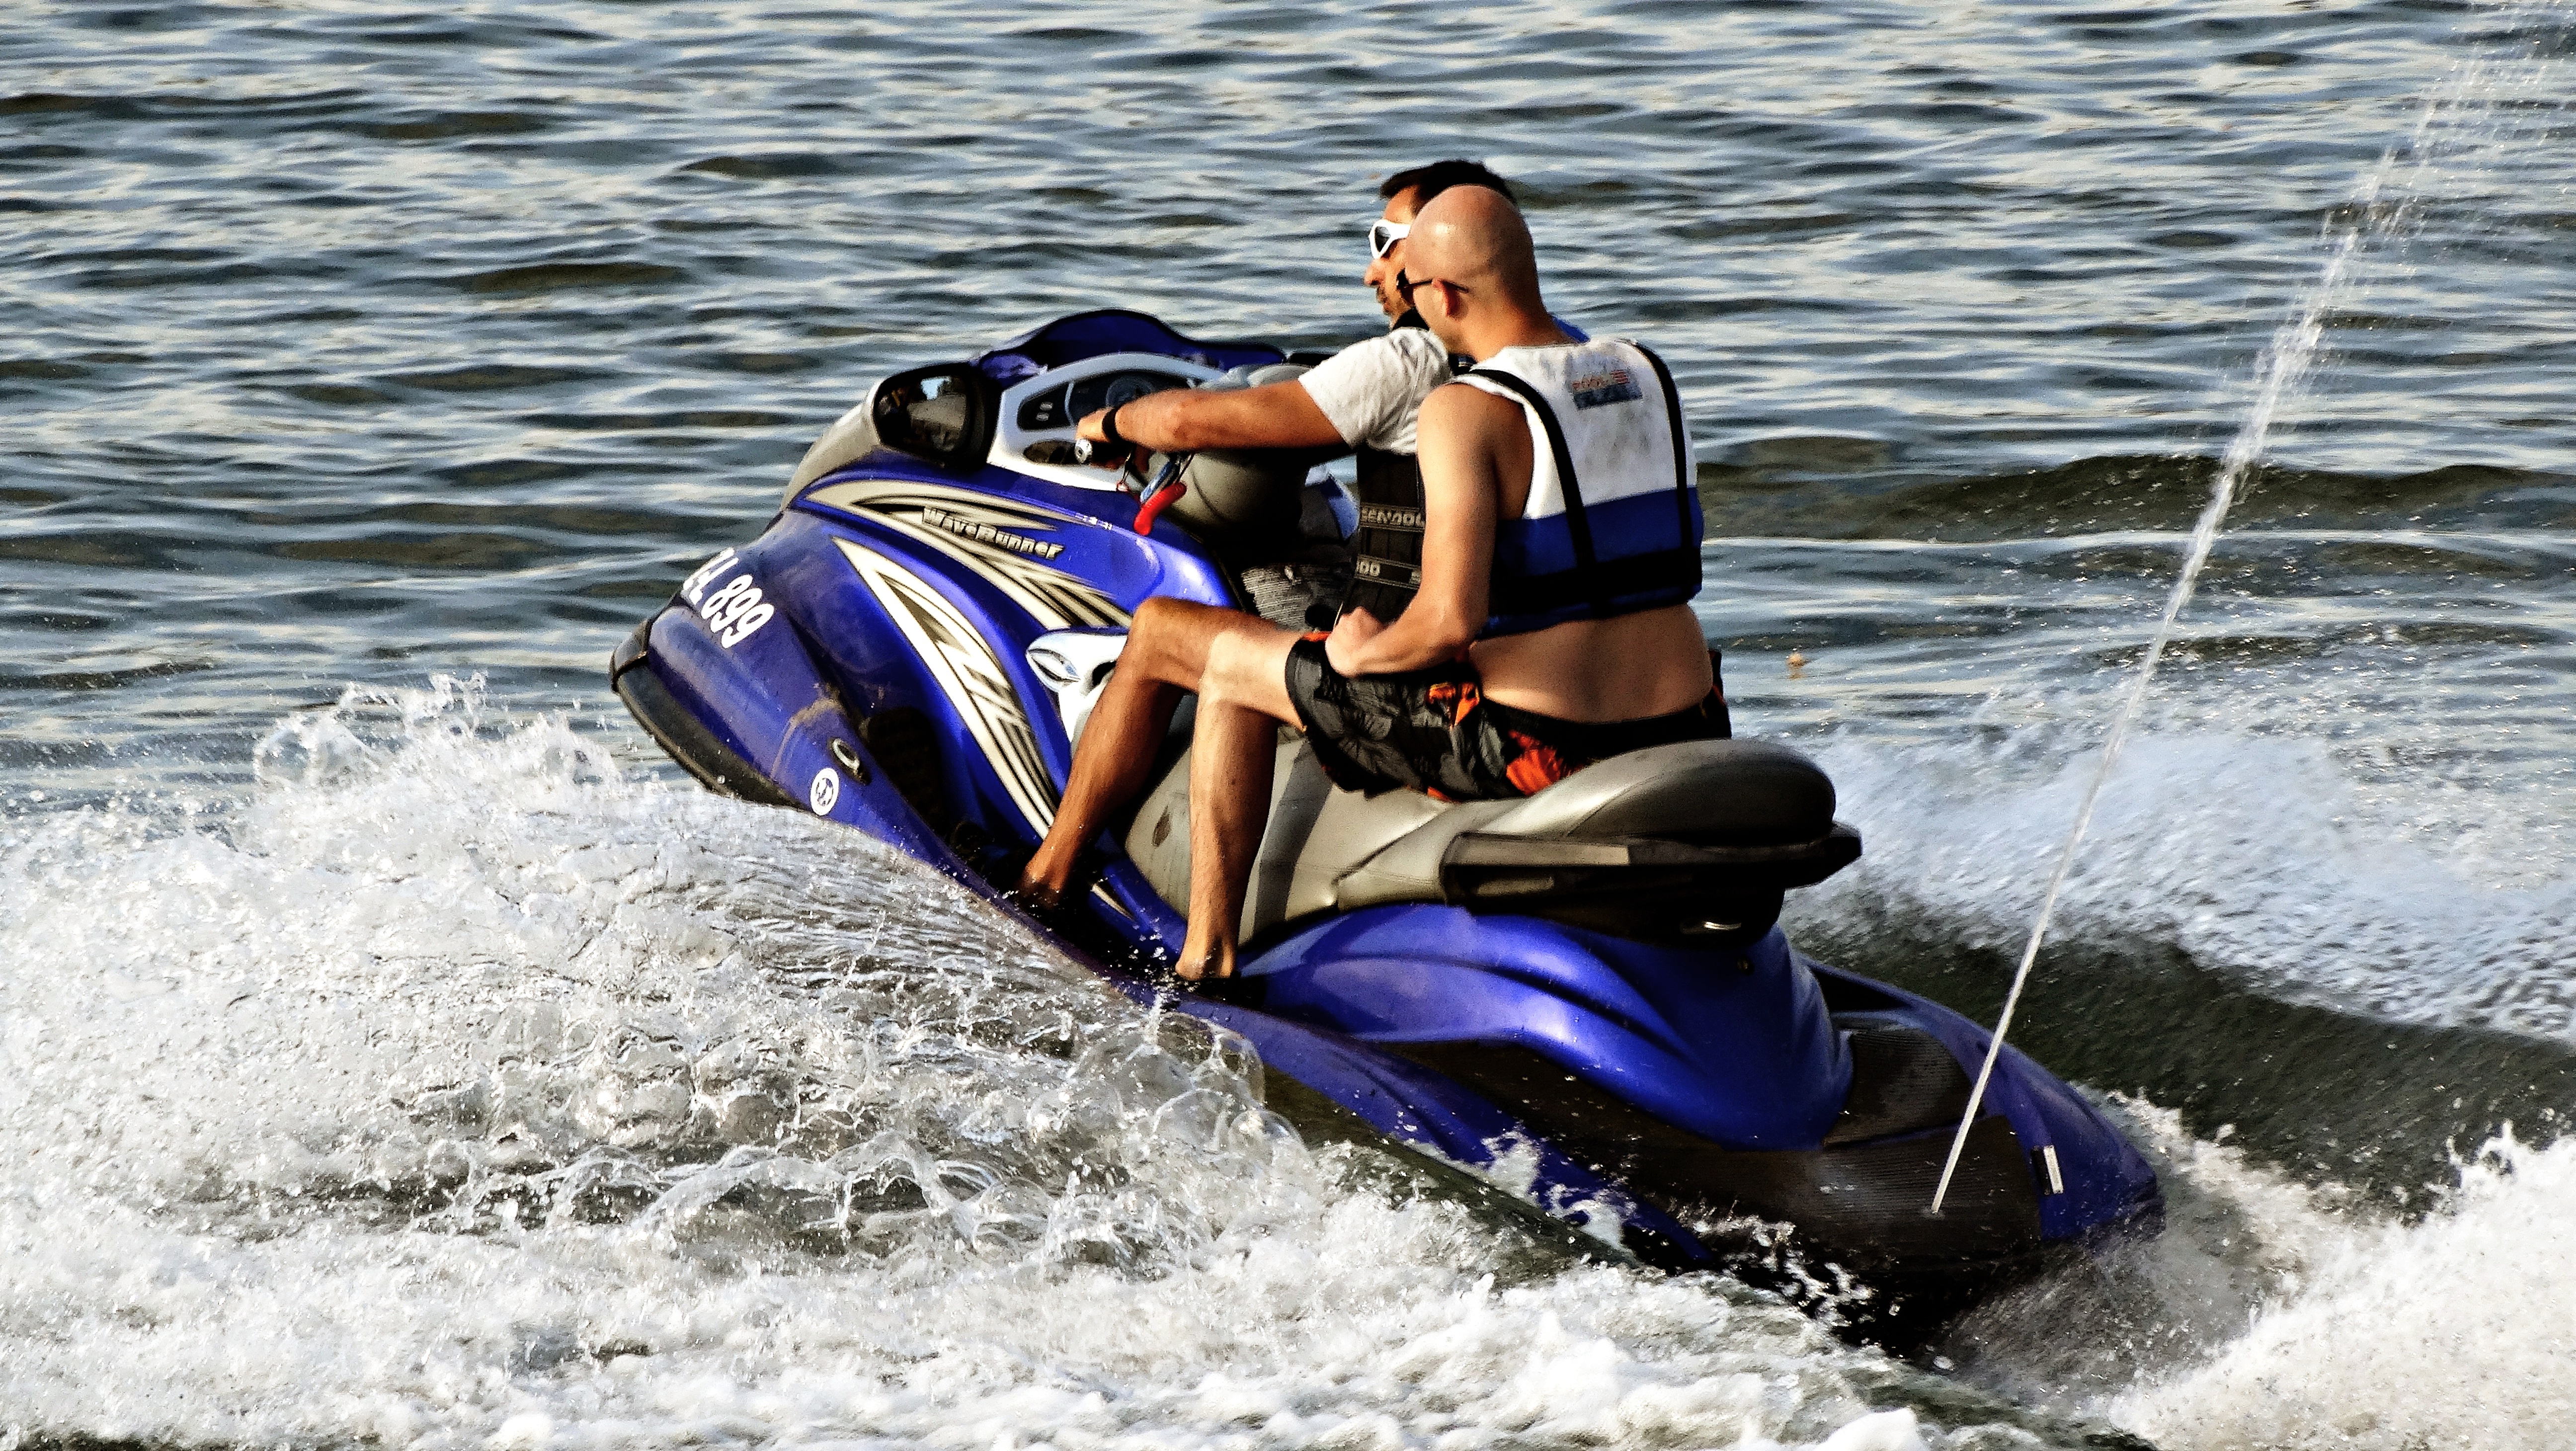
sea, water, ocean, boat, river, recreation, vehicle, extreme sport, sports, boating, shipping, watercraft, motorsport, water sports, powerboat, water sport, jet ski, outdoor recreation, powerboating, personal water craft, personal watercraft